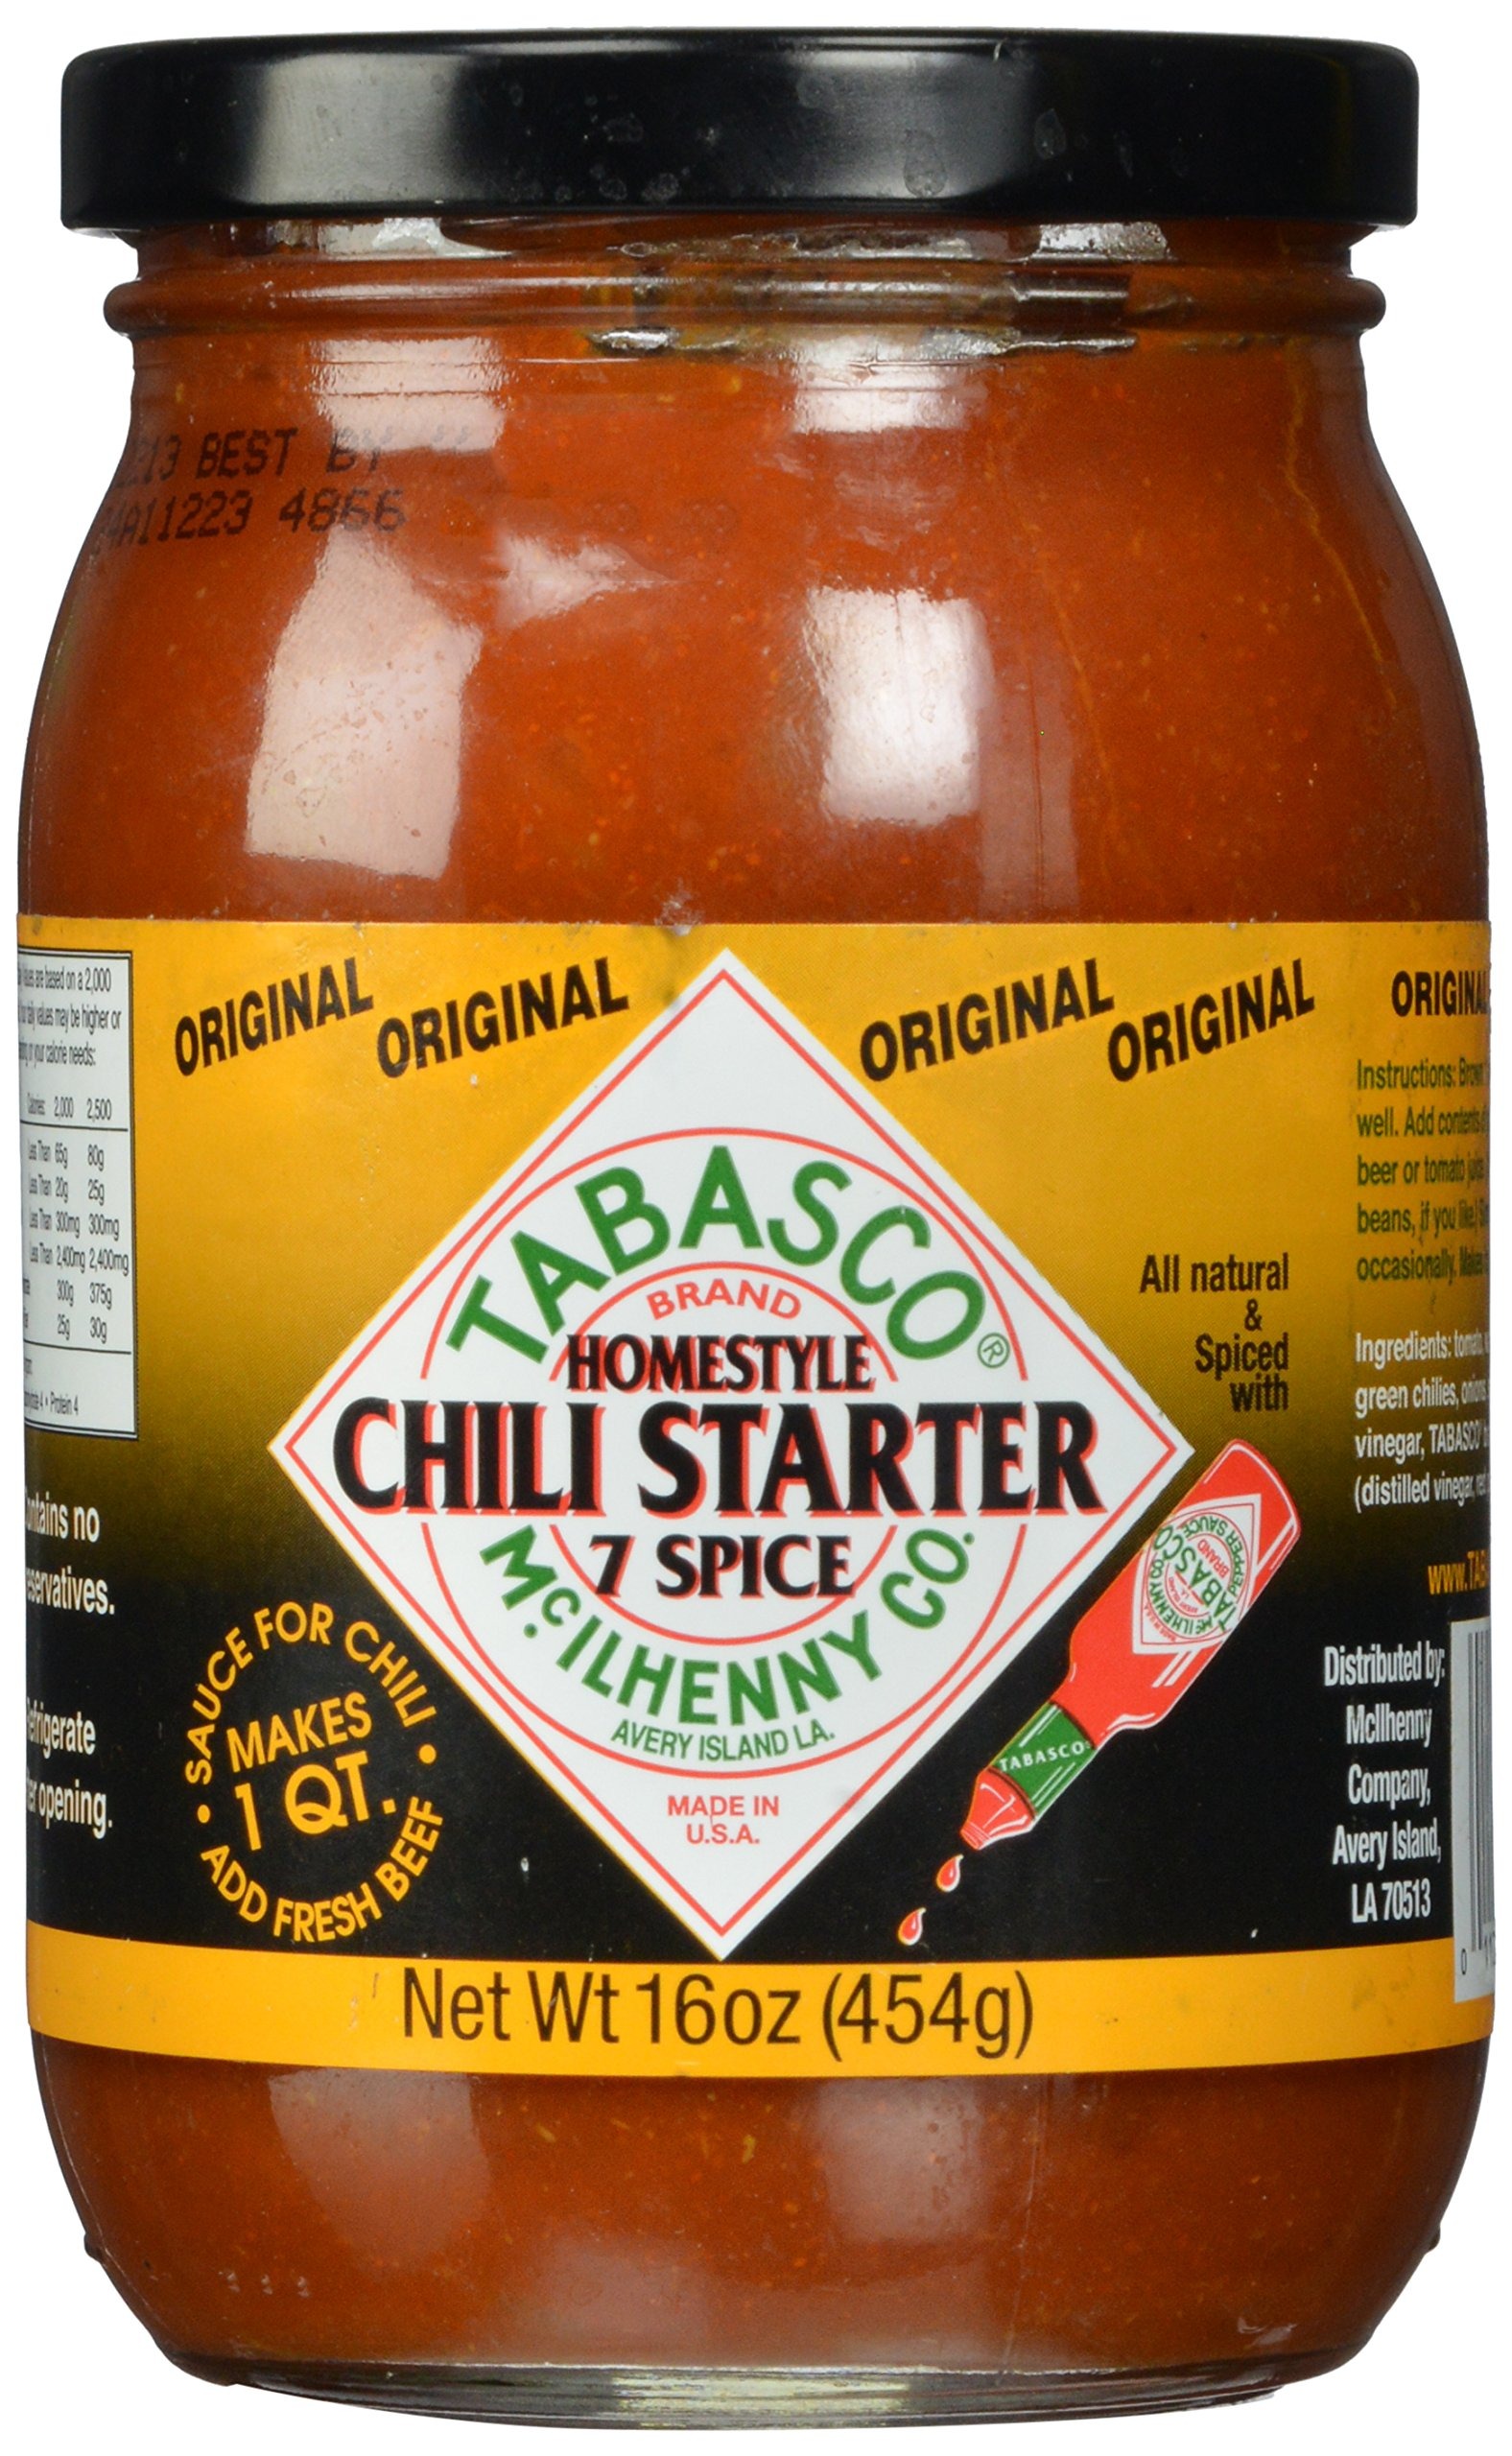
Item Name: TABASCO SAUCE 7SPICE CHILI SPICY
Bullet Point 1: The package length of the product is 6 inches
Bullet Point 2: The package width of the product is 5 inches
Bullet Point 3: The package height of the product is 4 inches
Bullet Point 4: The package weight of the product is 1.5 pounds
Value: 16.0
Unit: Ounce

Price: 5.29